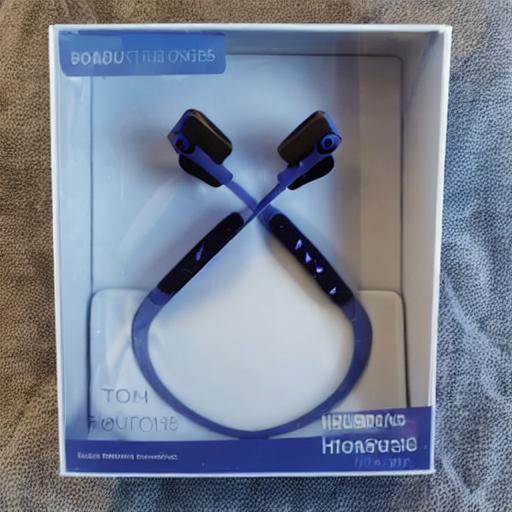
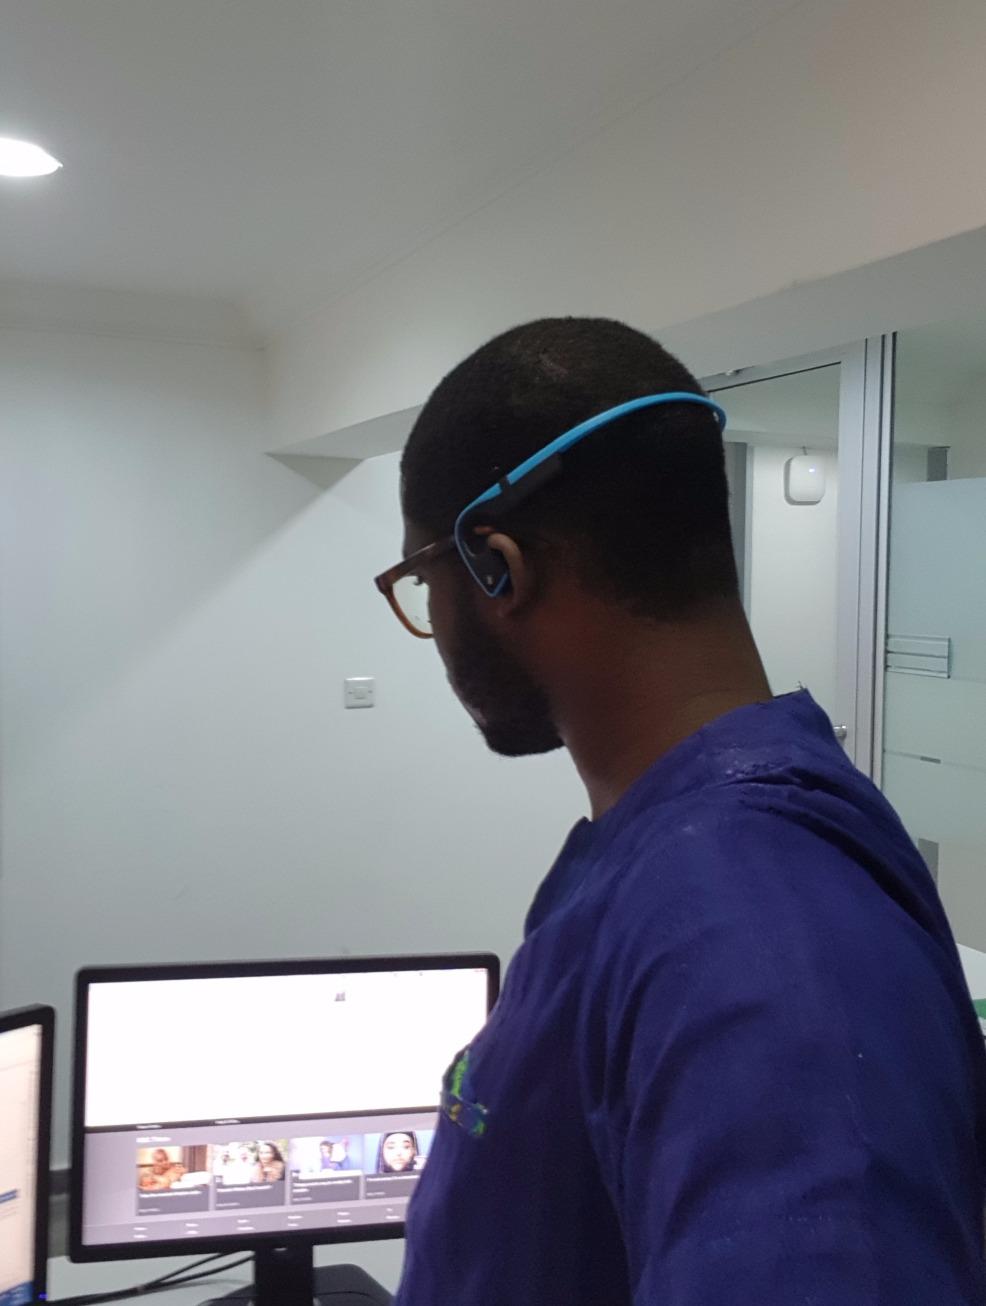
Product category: headphones
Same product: no